Podded engine

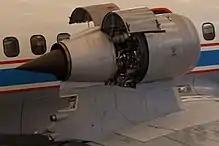
The VFW-Fokker 614's overwing podded Rolls-Royce/SNECMA M45H

Unusual examples of engine placement are the VFW-614 and Hondajet which mount the engines above the wing.